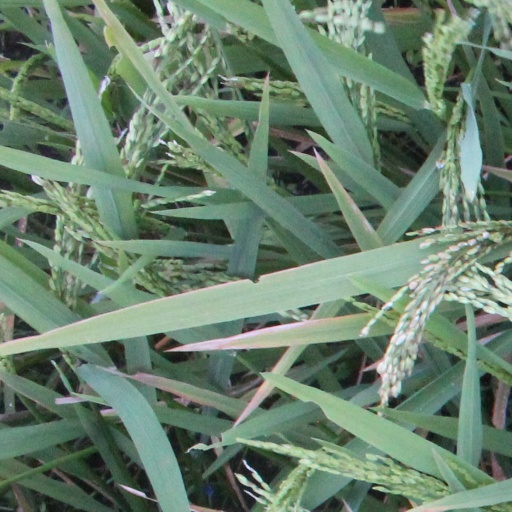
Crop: rice